United Nations Security Council Resolution 1293

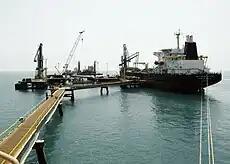
Iraqi oil platform

United Nations Security Council resolution 1293, adopted unanimously on 31 March 2000, after recalling all previous resolutions on Iraq, including resolutions 986 (1995), 1111 (1997), 1129 (1997), 1143 (1997), 1153 (1998), 1175 (1998), 1210 (1998), 1242 (1999), 1266 (1999), 1275 (1999), 1280 (1999), 1281 (1999) and 1284 (1999) concerning the Oil-for-Food Programme, the Council increased the amount of money that Iraq could use to purchase oil spare parts and equipment to US$600 million.